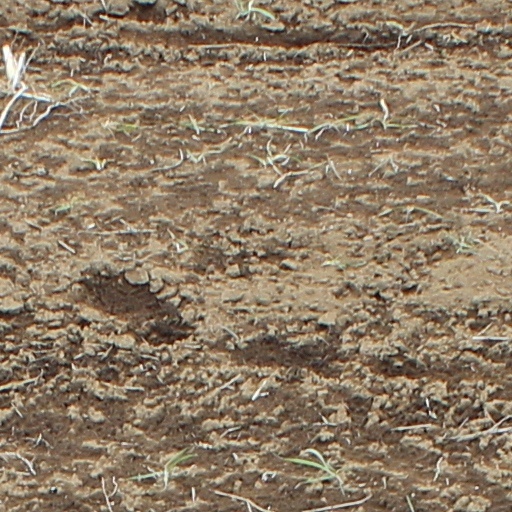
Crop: wheat